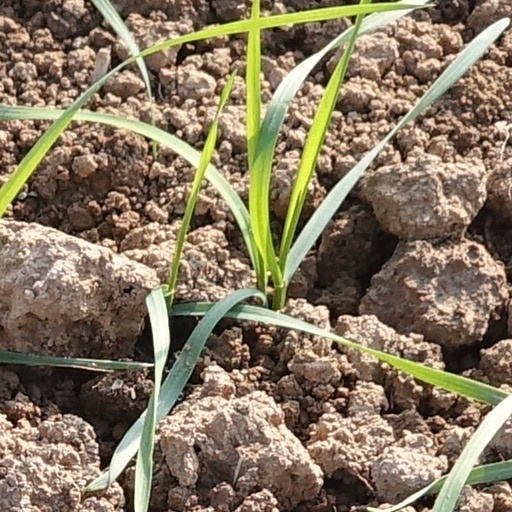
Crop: wheat